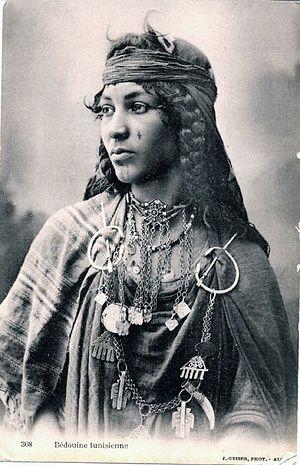
Bédouine tunisienne en 1907.
Les Bédouins désignent des nomades arabes vivant de l'élevage des caprins, des ovins et des camélidés, principalement dans les déserts d'Arabie, de Syrie, du Sinaï et du Sahara. Cette population arabe d'environ 4 millions de personnes est reconnaissable par ses dialectes, sa culture et sa structure sociale spécifiques. De nos jours, seuls environ 5 % des Bédouins du Moyen-Orient sont encore nomades, tandis que quelques Bédouins du Sinaï sont encore semi-nomades. Pour certains Bédouins, il ne faut qu'appartenir à une tribu d'origine bédouine pour se revendiquer Bédouin, mais pour d'autres il faut de plus mener une vie de nomade, ce qui en exclut les sédentaires.